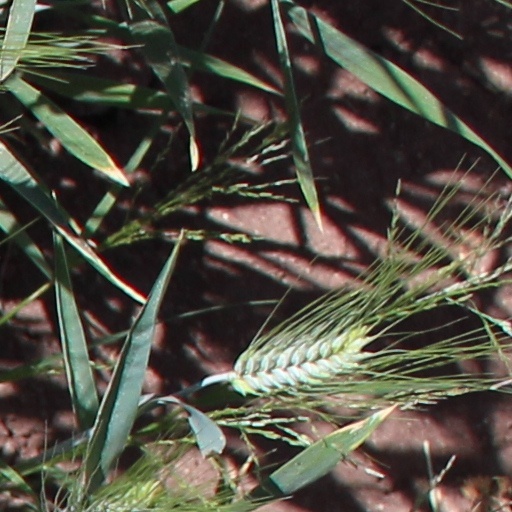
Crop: wheat